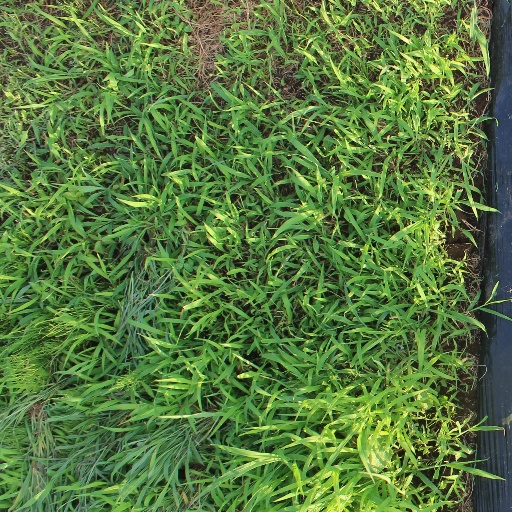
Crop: sorghum